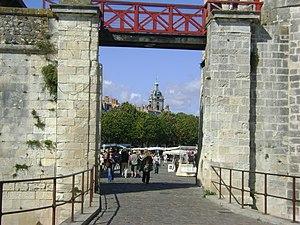
Anciennes fortifications maritimes de la Rochelle. XVIIème siècle. La Porte des Dames à l'extrémité de l'ancien rempart.
L’histoire des fortifications de La Rochelle, remonte au XIIIᵉ siècle de notre ère, pour se terminer au XXᵉ siècle. Les éléments de défense les plus connus sont aujourd'hui les tours médiévales situées à l'entrée du Vieux-port, emblèmes de la ville et lieu d'attraction touristique.
La tour de la Chaîne est, avec la tour Saint-Nicolas et la tour de la Lanterne, l'une des trois tours du front de mer de La Rochelle, et l'une des deux tours emblématiques du Vieux-Port, dont elle constitue la majestueuse porte d'entrée.